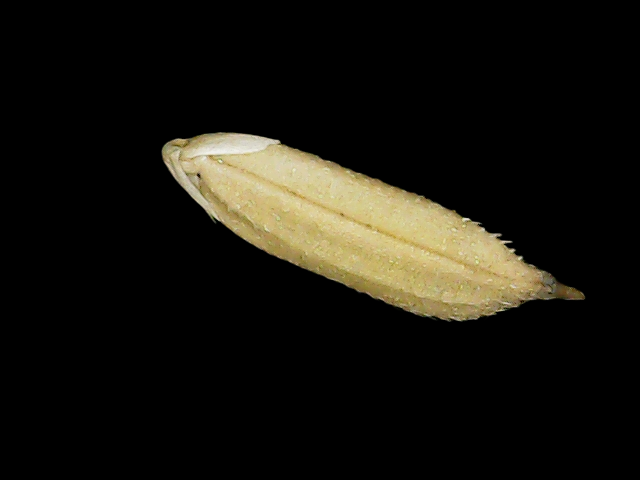
Rice variety: Binadhan23